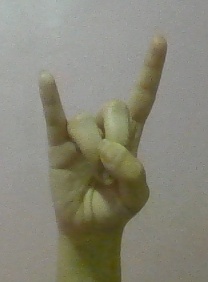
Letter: la